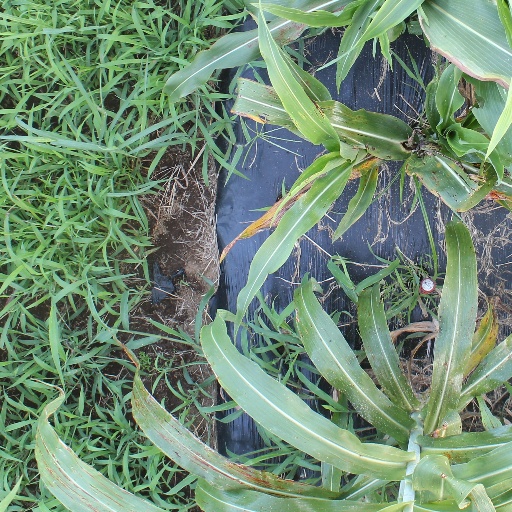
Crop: sorghum